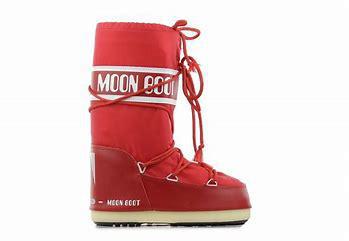
Brand: Moon
Model: Boot Moon Icon Nylon